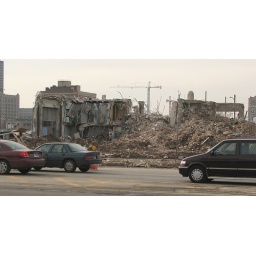
The remains of the Motown office building in Detroit.